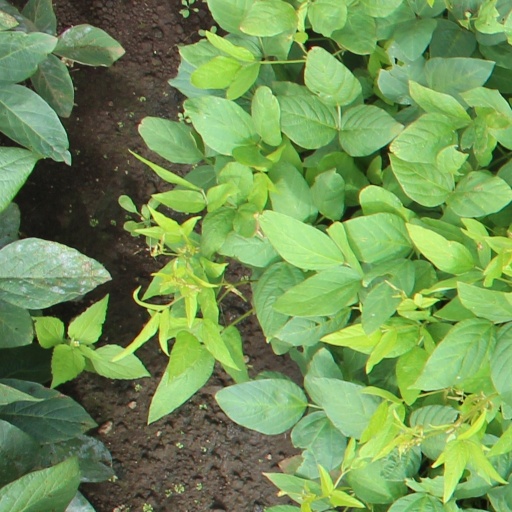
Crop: soybean